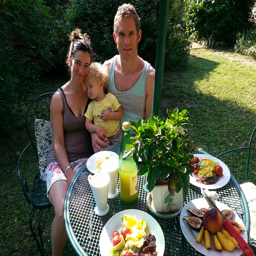
Some people at a table filled with some nice looking food.
A couple and their child sitting down at a table full of food
A family of three sitting together at an outside table
A man and a woman holding a little kid while sitting at a table outside.
a man and woman pose for the camera with a small baby, sitting behind a plate full of fruits and vegetables and juices in garden